Edward Willes (bishop)

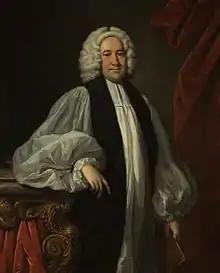
Edward Willes, Bishop of Bath and Wells

Edward Willes (6 March 1693 – 24 November 1773) was an Anglican bishop who was Bishop of St David's and later Bishop of Bath and Wells and one of the most prominent English cryptanalysts of his time.